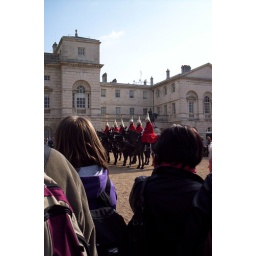
waiting for the change over at horse guards parade ground London